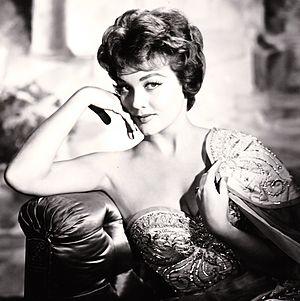
Patrice Wymore est une actrice américaine née à Miltonvale, Kansas, le 17 décembre 1926 et morte le 22 mars 2014, à Portland, Jamaïque.